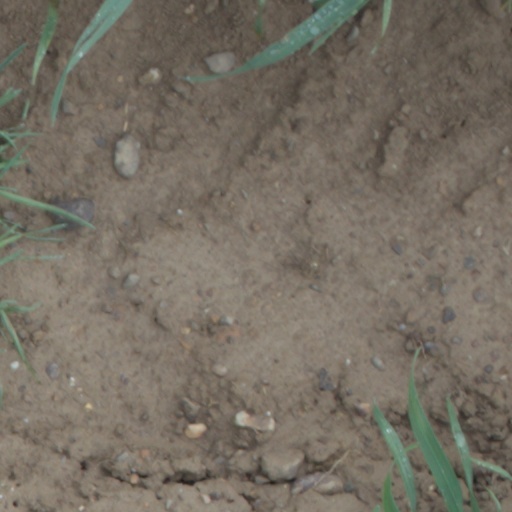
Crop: wheat